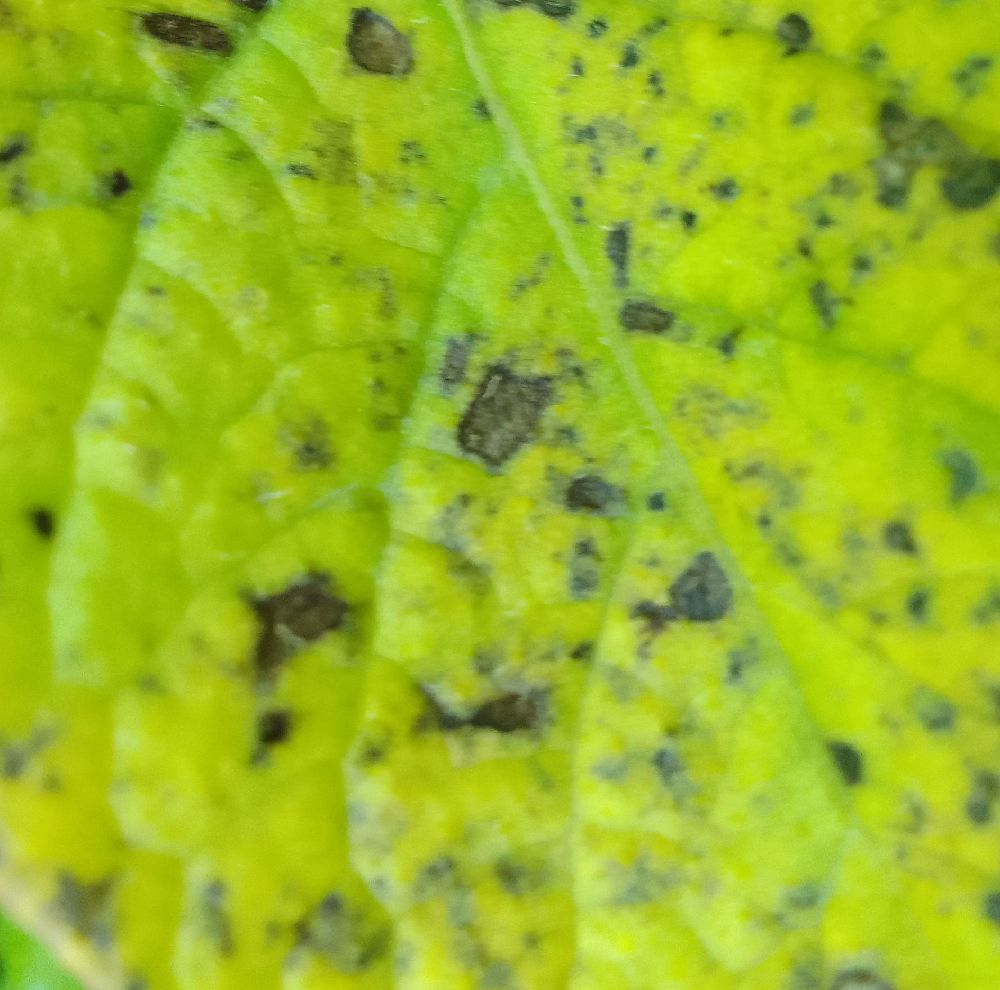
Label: Early blight